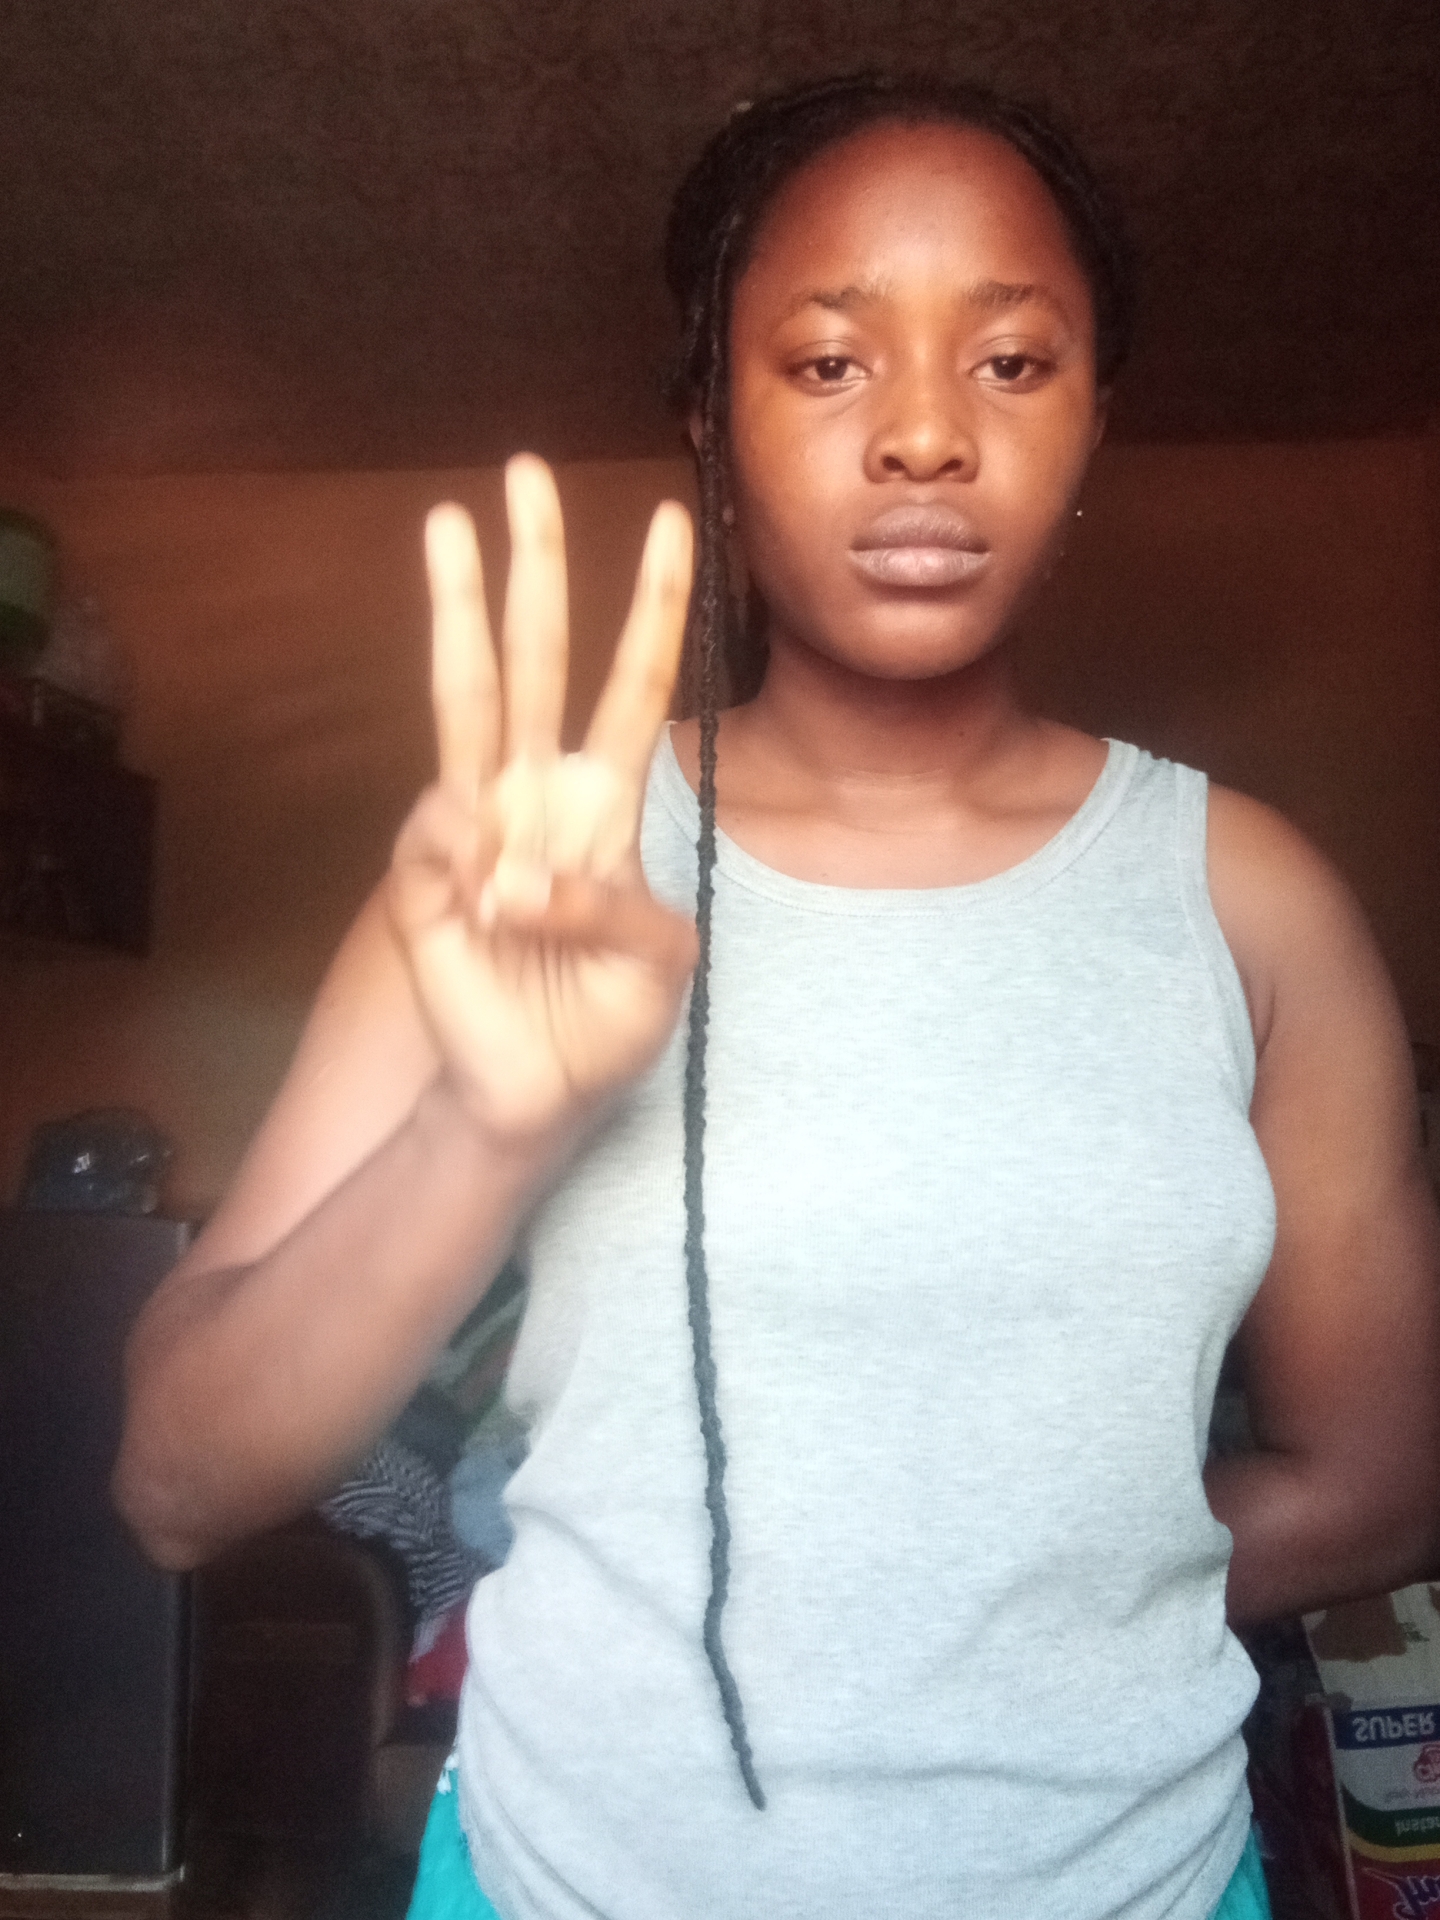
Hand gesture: three